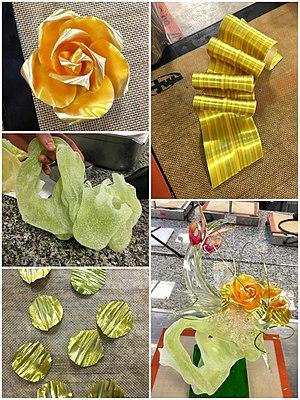
Démonstration de décors en sucre
Fait de sucre ayant perdu son eau de cristallisation, le caramel est une confiserie obtenue par la cuisson du sucre. Le caramel liquide sert à décorer ou parfumer les desserts tels les gâteaux et glaces.